Hiroe Makiyama

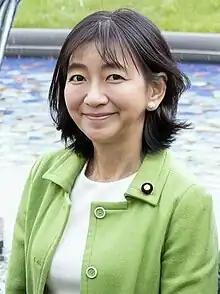
Makiyama in 2023

is a Japanese politician of the Constitutional Democratic Party and a member of the House of Councillors in the Diet (national legislature) representing the Kanagawa at-large district. Makiyama is part of the CDP's shadow cabinet 'Next Cabinet' as the shadow Minister of Justice.